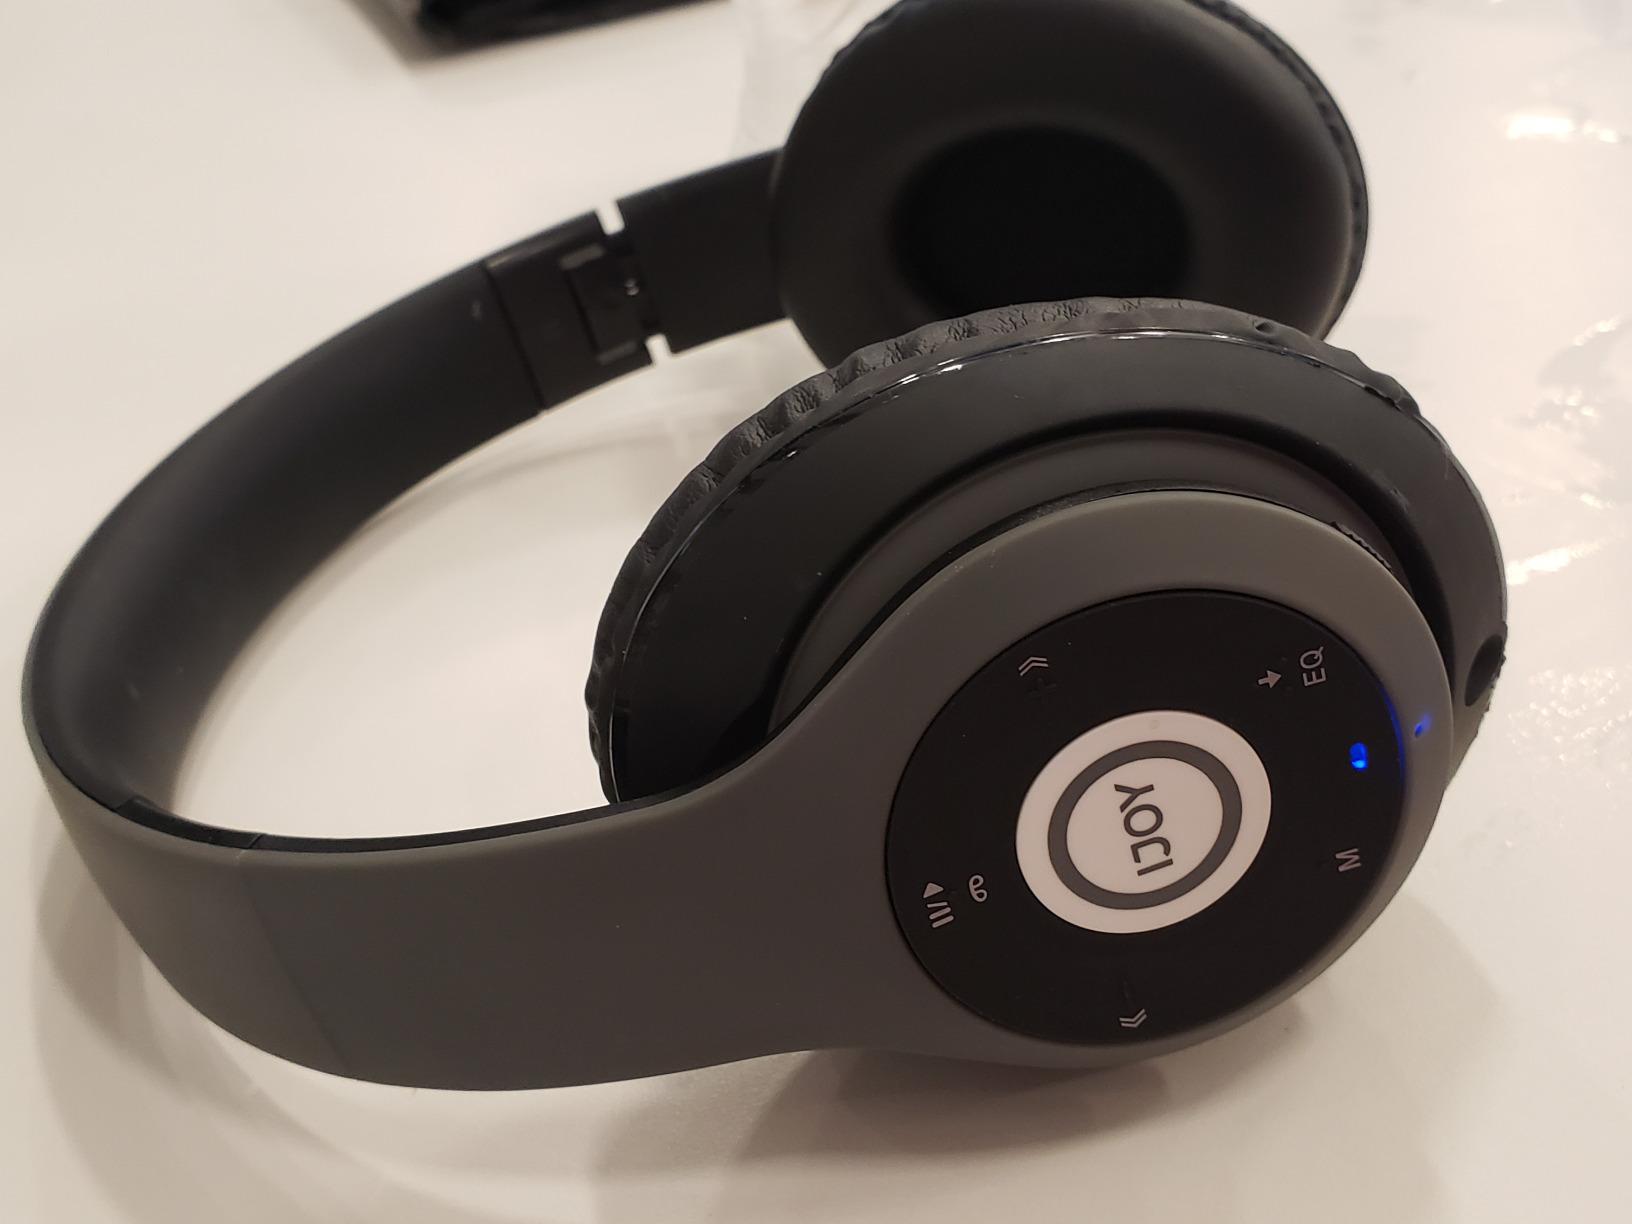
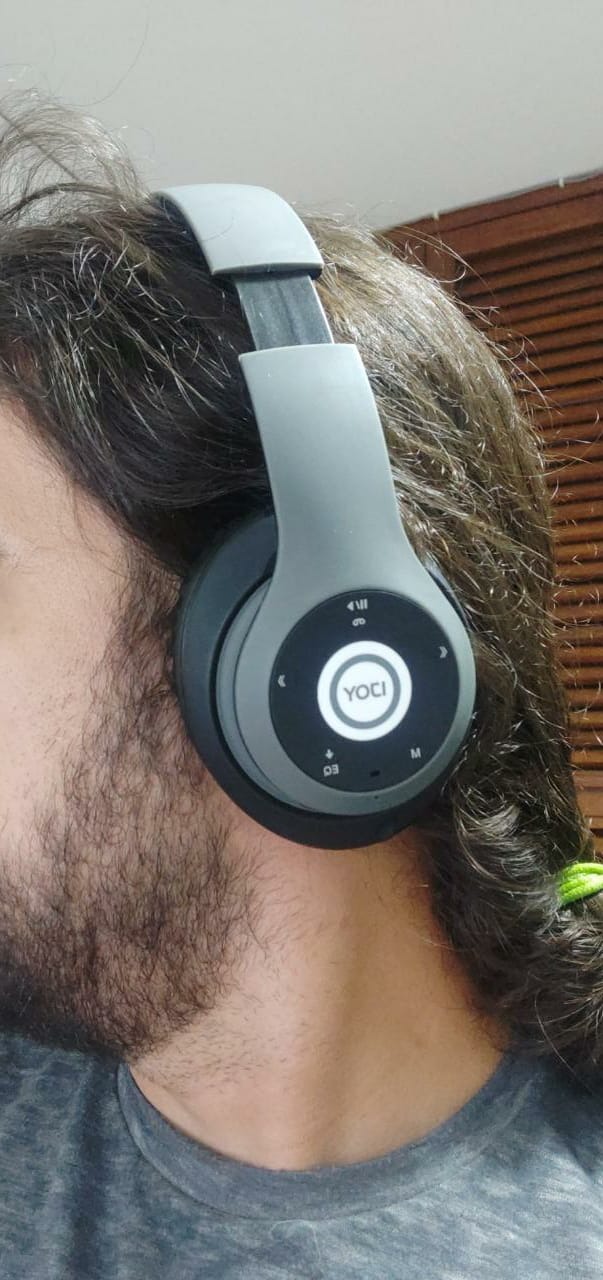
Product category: headphones
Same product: yes